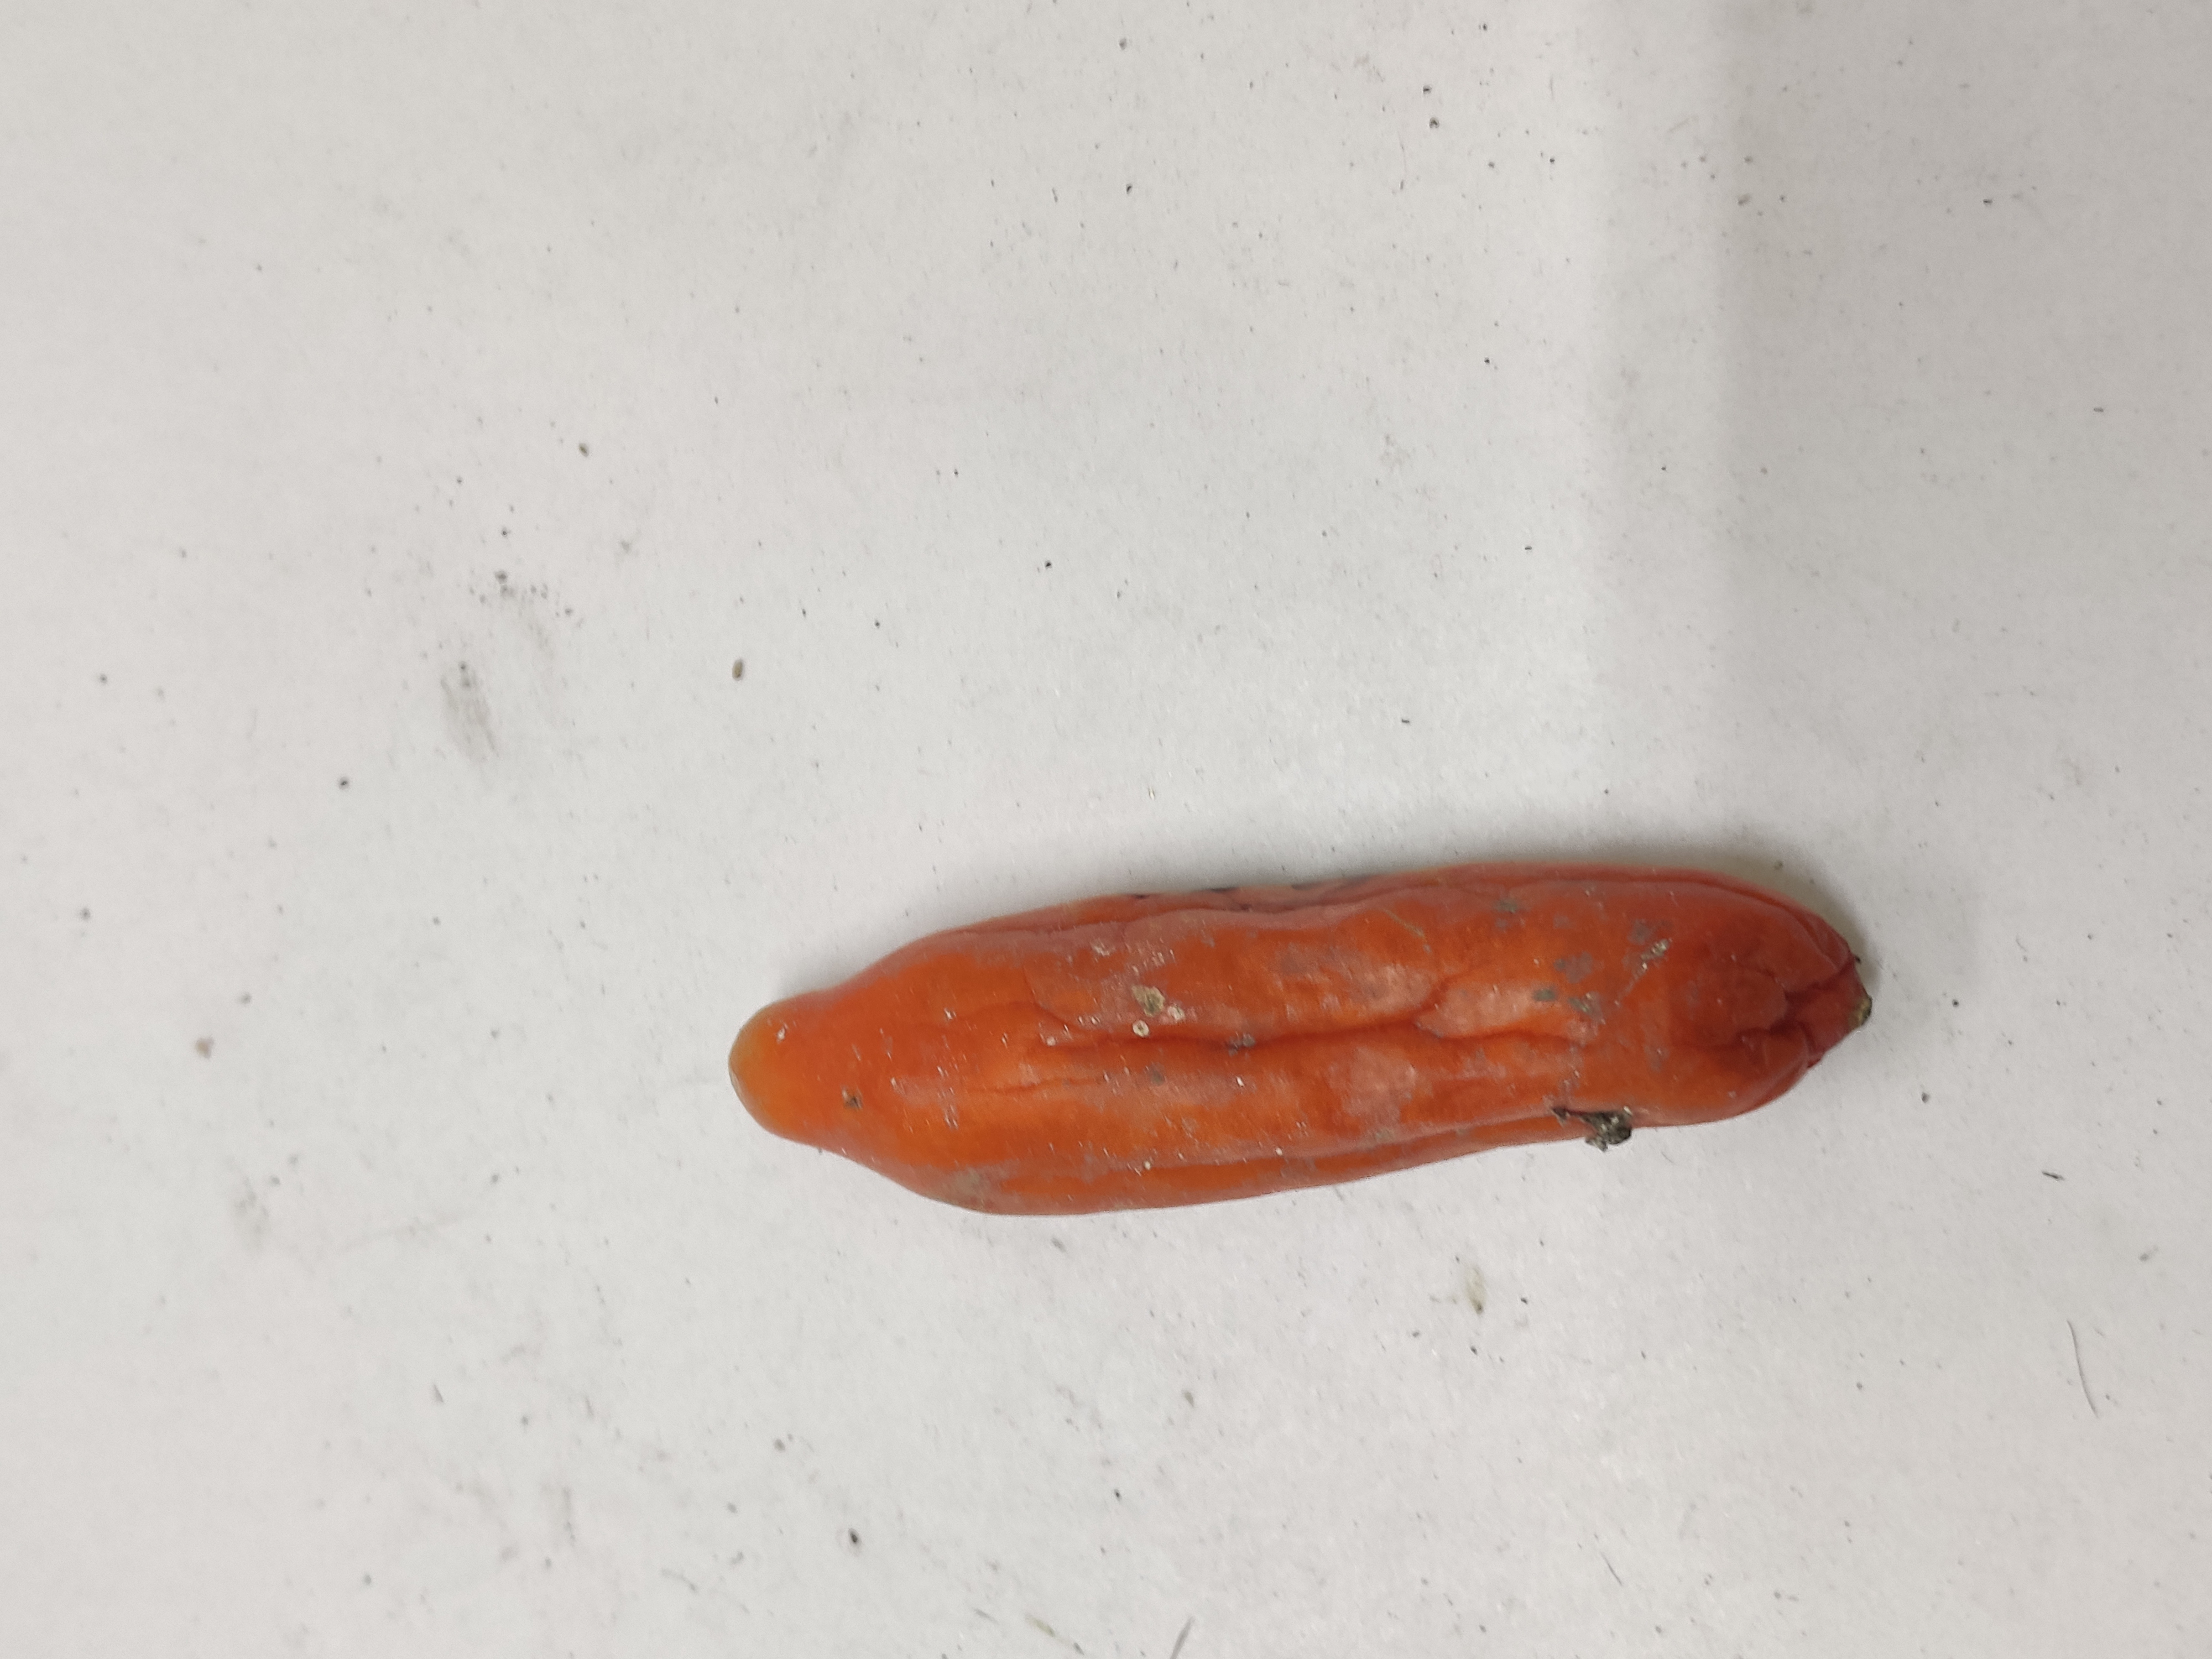
Crop: Ivy Gourd
Condition: Severely Damaged